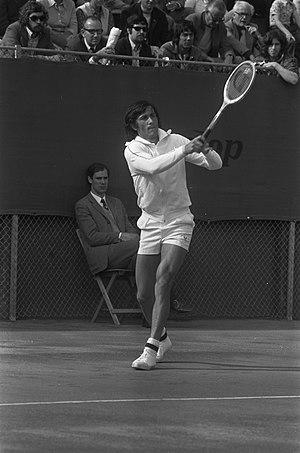
Ilie Năstase, né le 19 juillet 1946 à Bucarest, est un ancien joueur de tennis professionnel roumain.